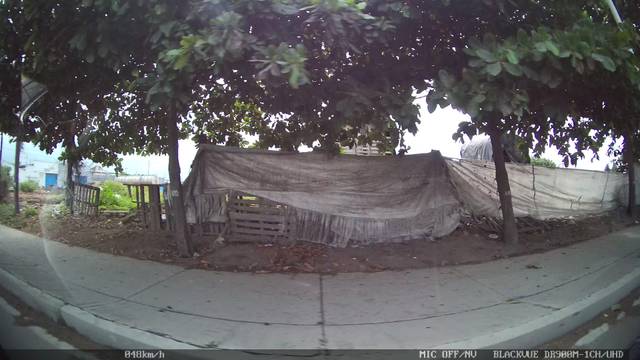
Region: Colombia
Coordinates: 10.984, -74.77